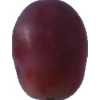
Label: pink_grape